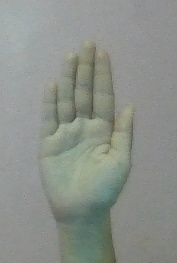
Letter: seen